Tartan

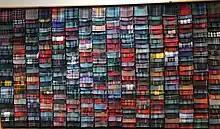
400 clan and district tartan samples at the headquarters of the weaver Lochcarron of Scotland

After the period of the early clan militias and the Independent Highland Companies (IHCs), over 100 battalions of line, fencible, militia, and volunteer regiments were raised, between c. 1739 and the end of the Napoleonic Wars in 1815, in or predominantly in the Highlands, a substantial proportion of them in Highland dress. Of these units, only some had distinct uniform tartans, and of those, only a small number were recorded to the present day.